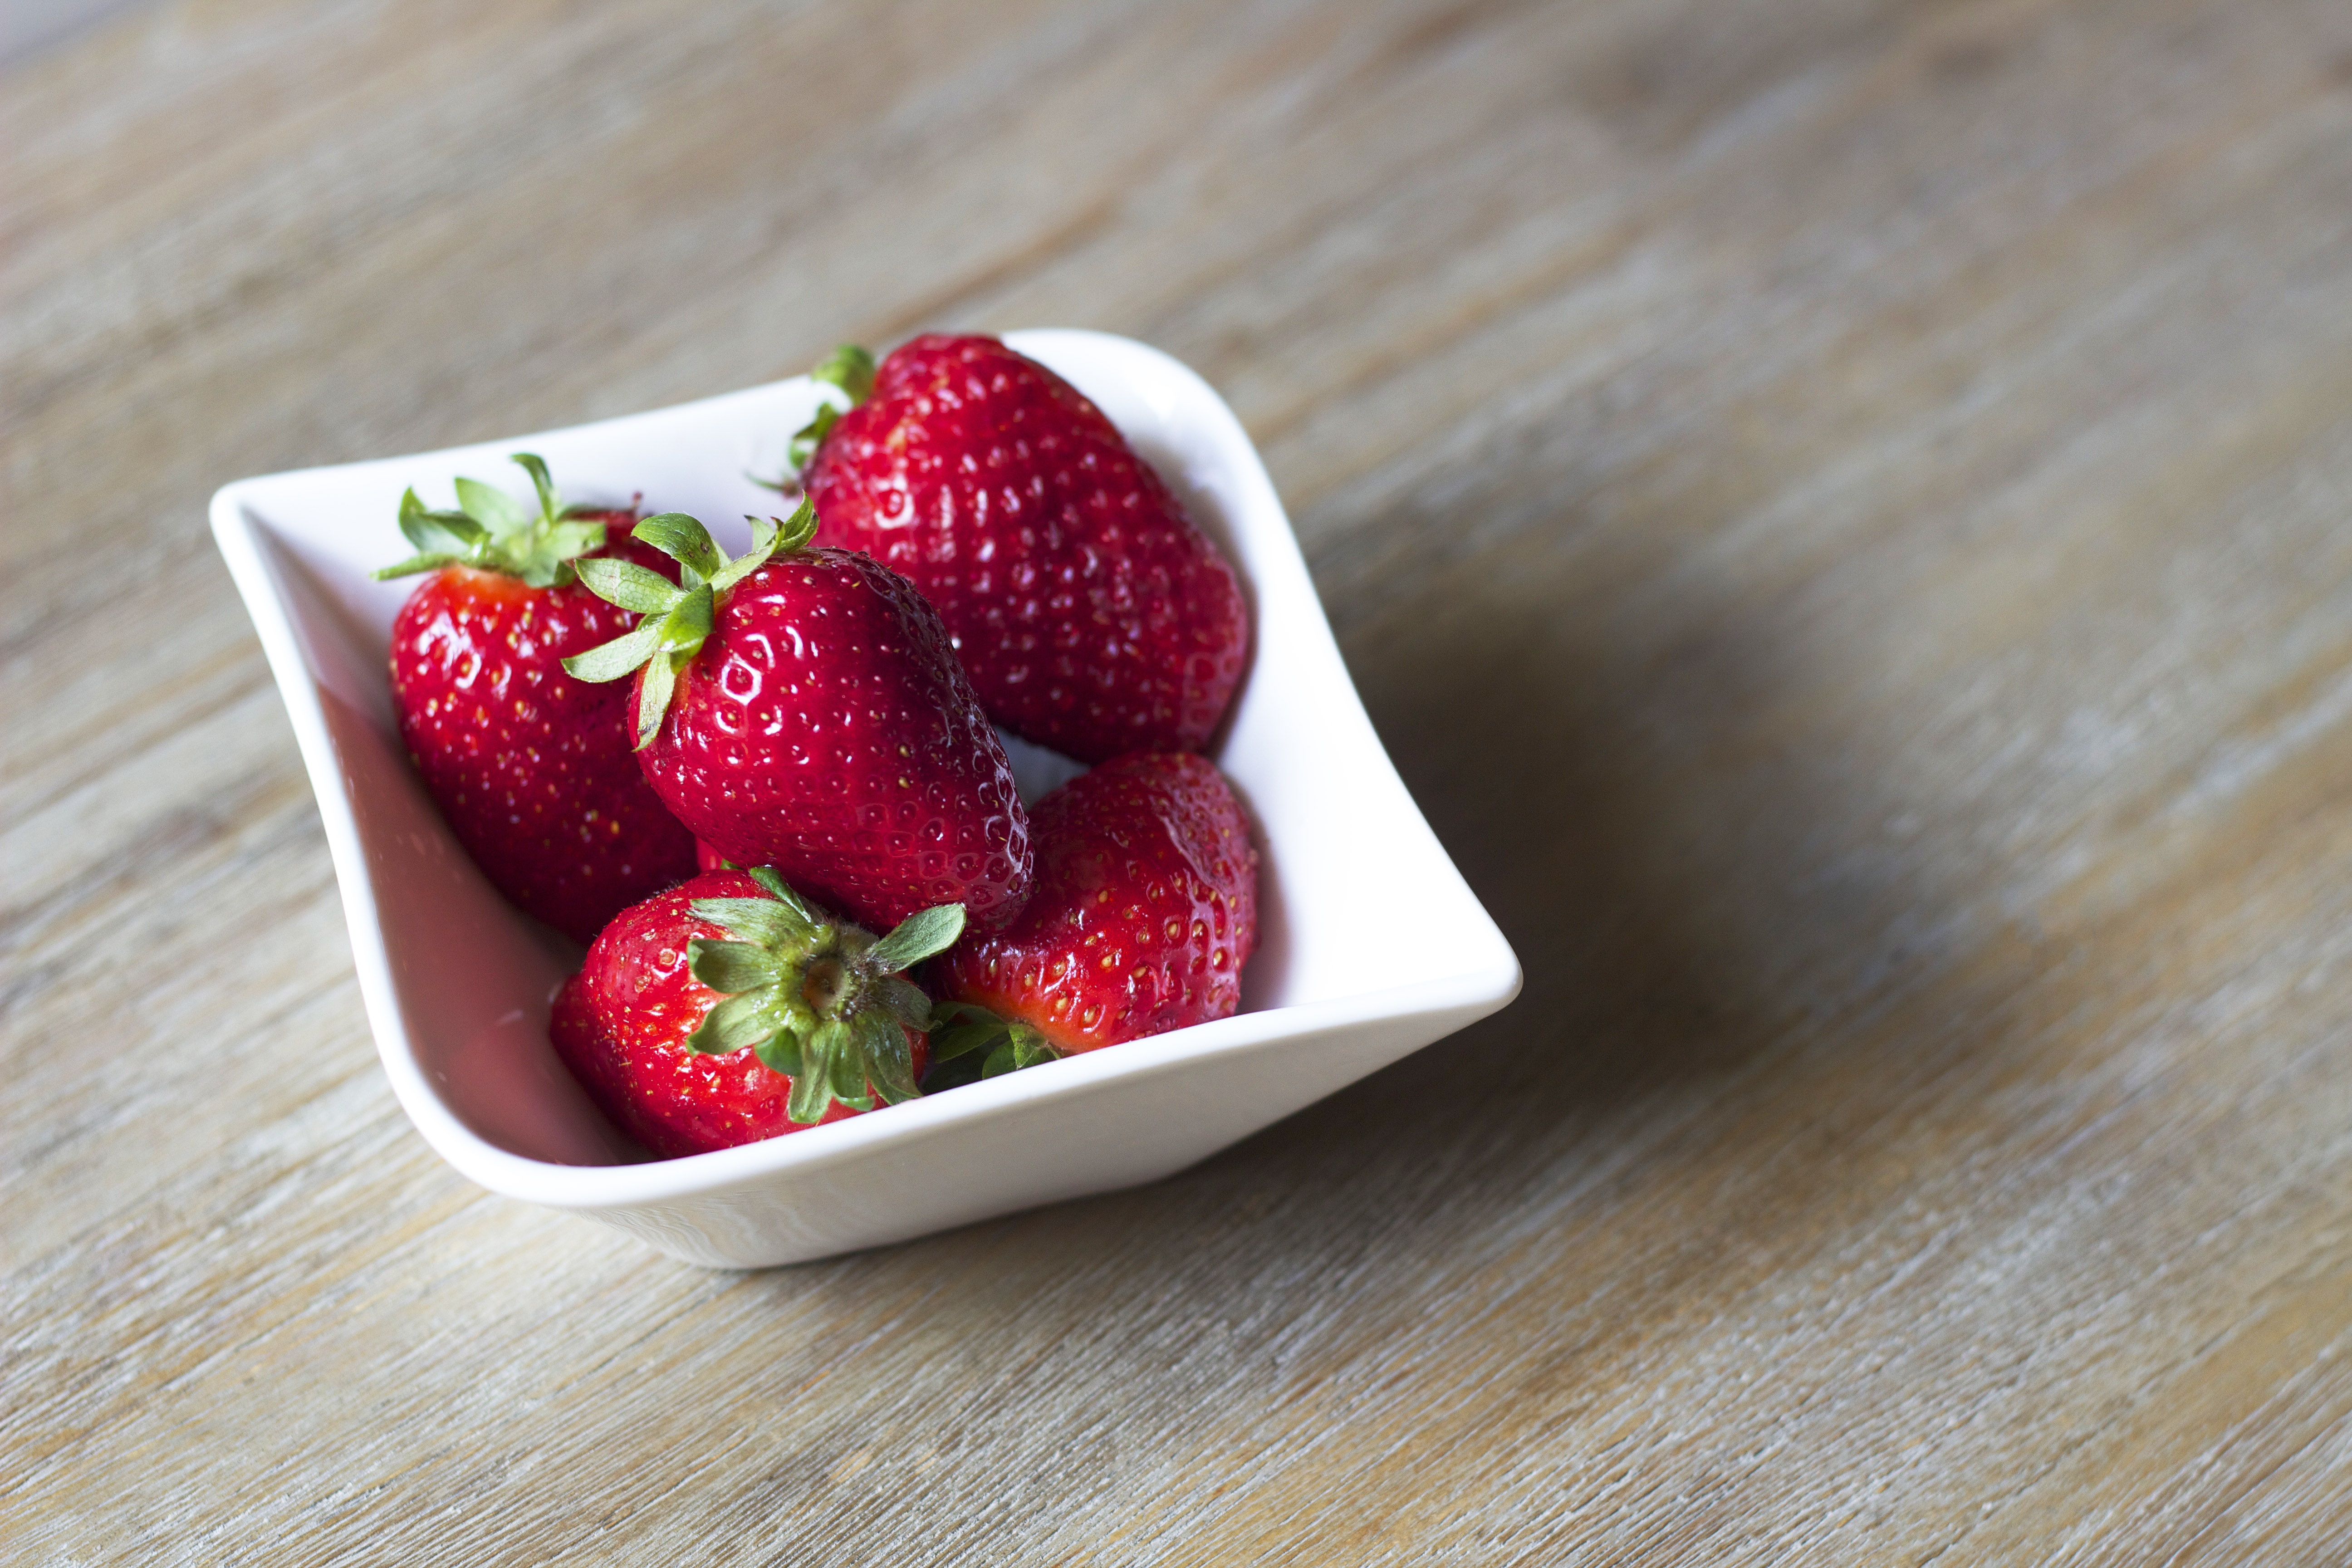
plant, raspberry, fruit, berry, bowl, meal, food, red, produce, fresh, breakfast, dessert, strawberry, wooden, strawberries, flavor